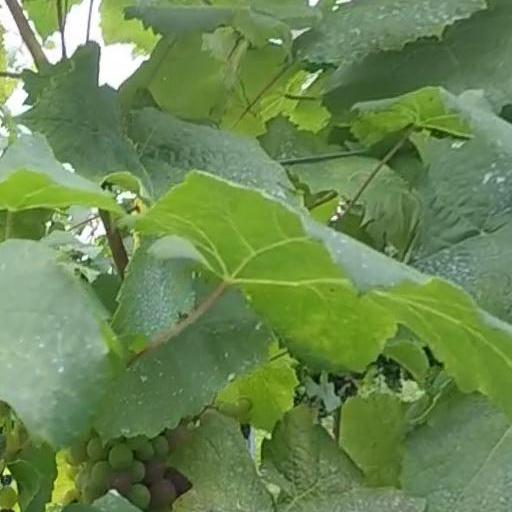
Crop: grape